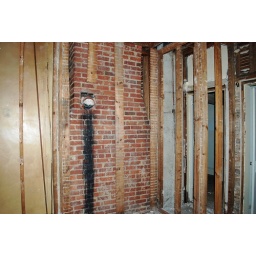
chimney wall in kitchen